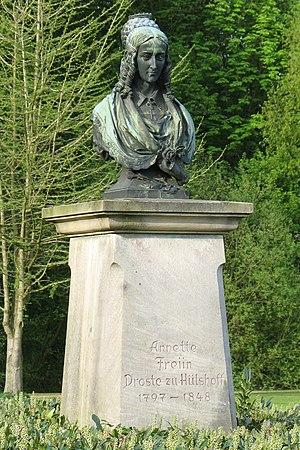
Buste de la poétesse allemande Annette von Droste-Hülshoff dans le jardin du château Hülshoff à Havixbeck, Allemagne (1896)
Annette von Droste-Hülshoff, de son nom complet Anna Elisabeth Franziska Adolphine Wilhelmine Louise Maria, Freiin von Droste zu Hülshoff, née le 10 janvier 1797 au château Hülshoff en Westphalie et morte le 25 mai 1848 à Meersburg au bord du lac de Constance, est l'une des écrivaines et compositrices allemandes les plus importantes du XIXᵉ siècle.